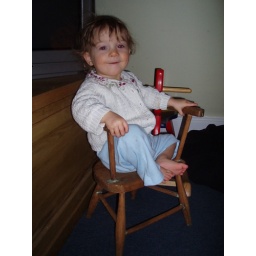
cute in my chair